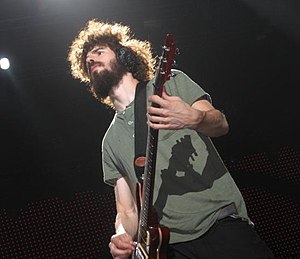
Brad Delson
Bradford Phillip Delson er 1. guitarist i nü-metalbandet Linkin Park.